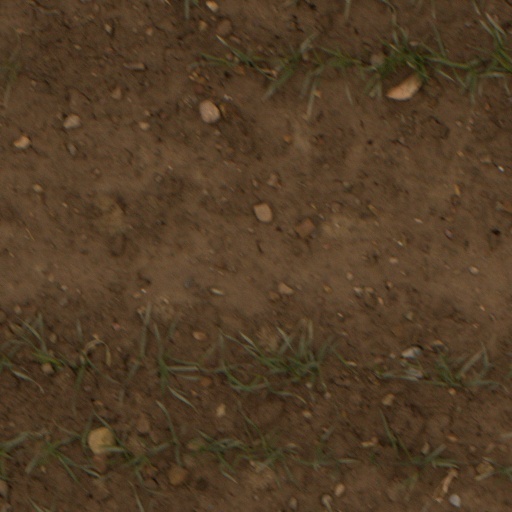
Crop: wheat